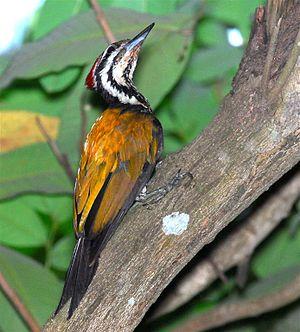
Le Pic à dos rouge est une espèce d'oiseaux de la famille des Picidae.